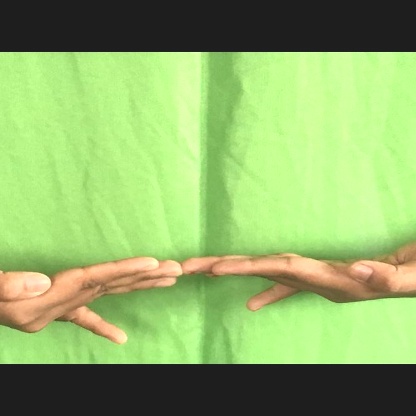
Mudra: Khatva